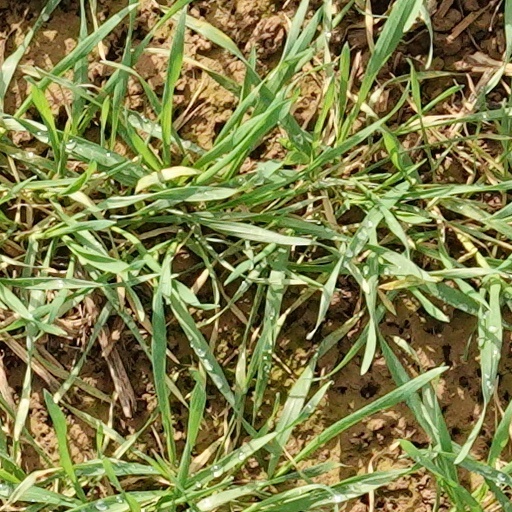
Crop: wheat